A'annepada

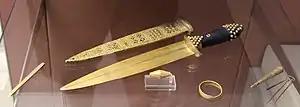
Gold dagger from tomb PG 580, thought to belong to A'anepada

A'annepada was a king of the First Dynasty of Ur. He was a son of Mesannepada. It is thought that his tomb may be tomb PG 580 in the Royal Cemetery at Ur.